Santa Maria dei Servi (Siena)

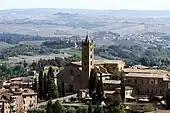
Exterior

The façade is simple and unadorned, with a single doorway and a rose window (indications of another can be discerned on the wall). It is in the Romanesque period style